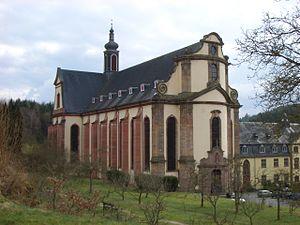
Großlittgen est une municipalité allemande située dans le land de Rhénanie-Palatinat et l'arrondissement de Bernkastel-Wittlich.